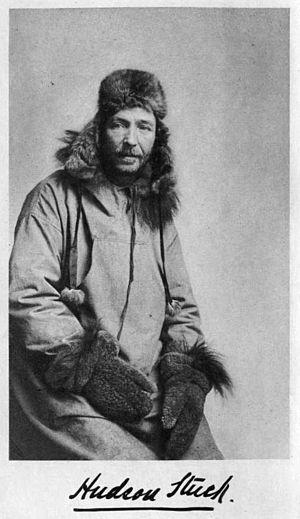
Hudson Stuck, né le 11 novembre 1863 à Londres et mort le 10 octobre 1920 à Fort Yukon, est un prêtre et alpiniste anglais.